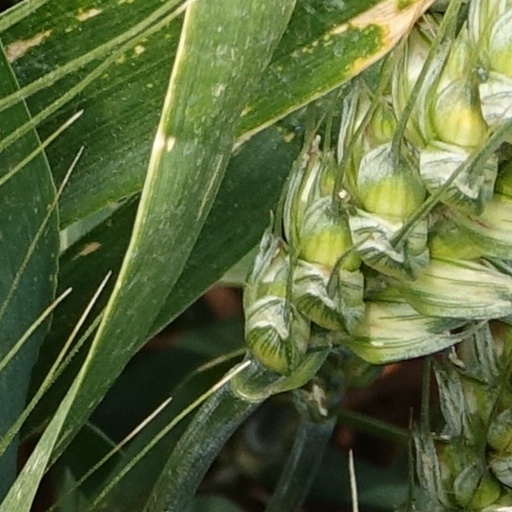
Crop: wheat